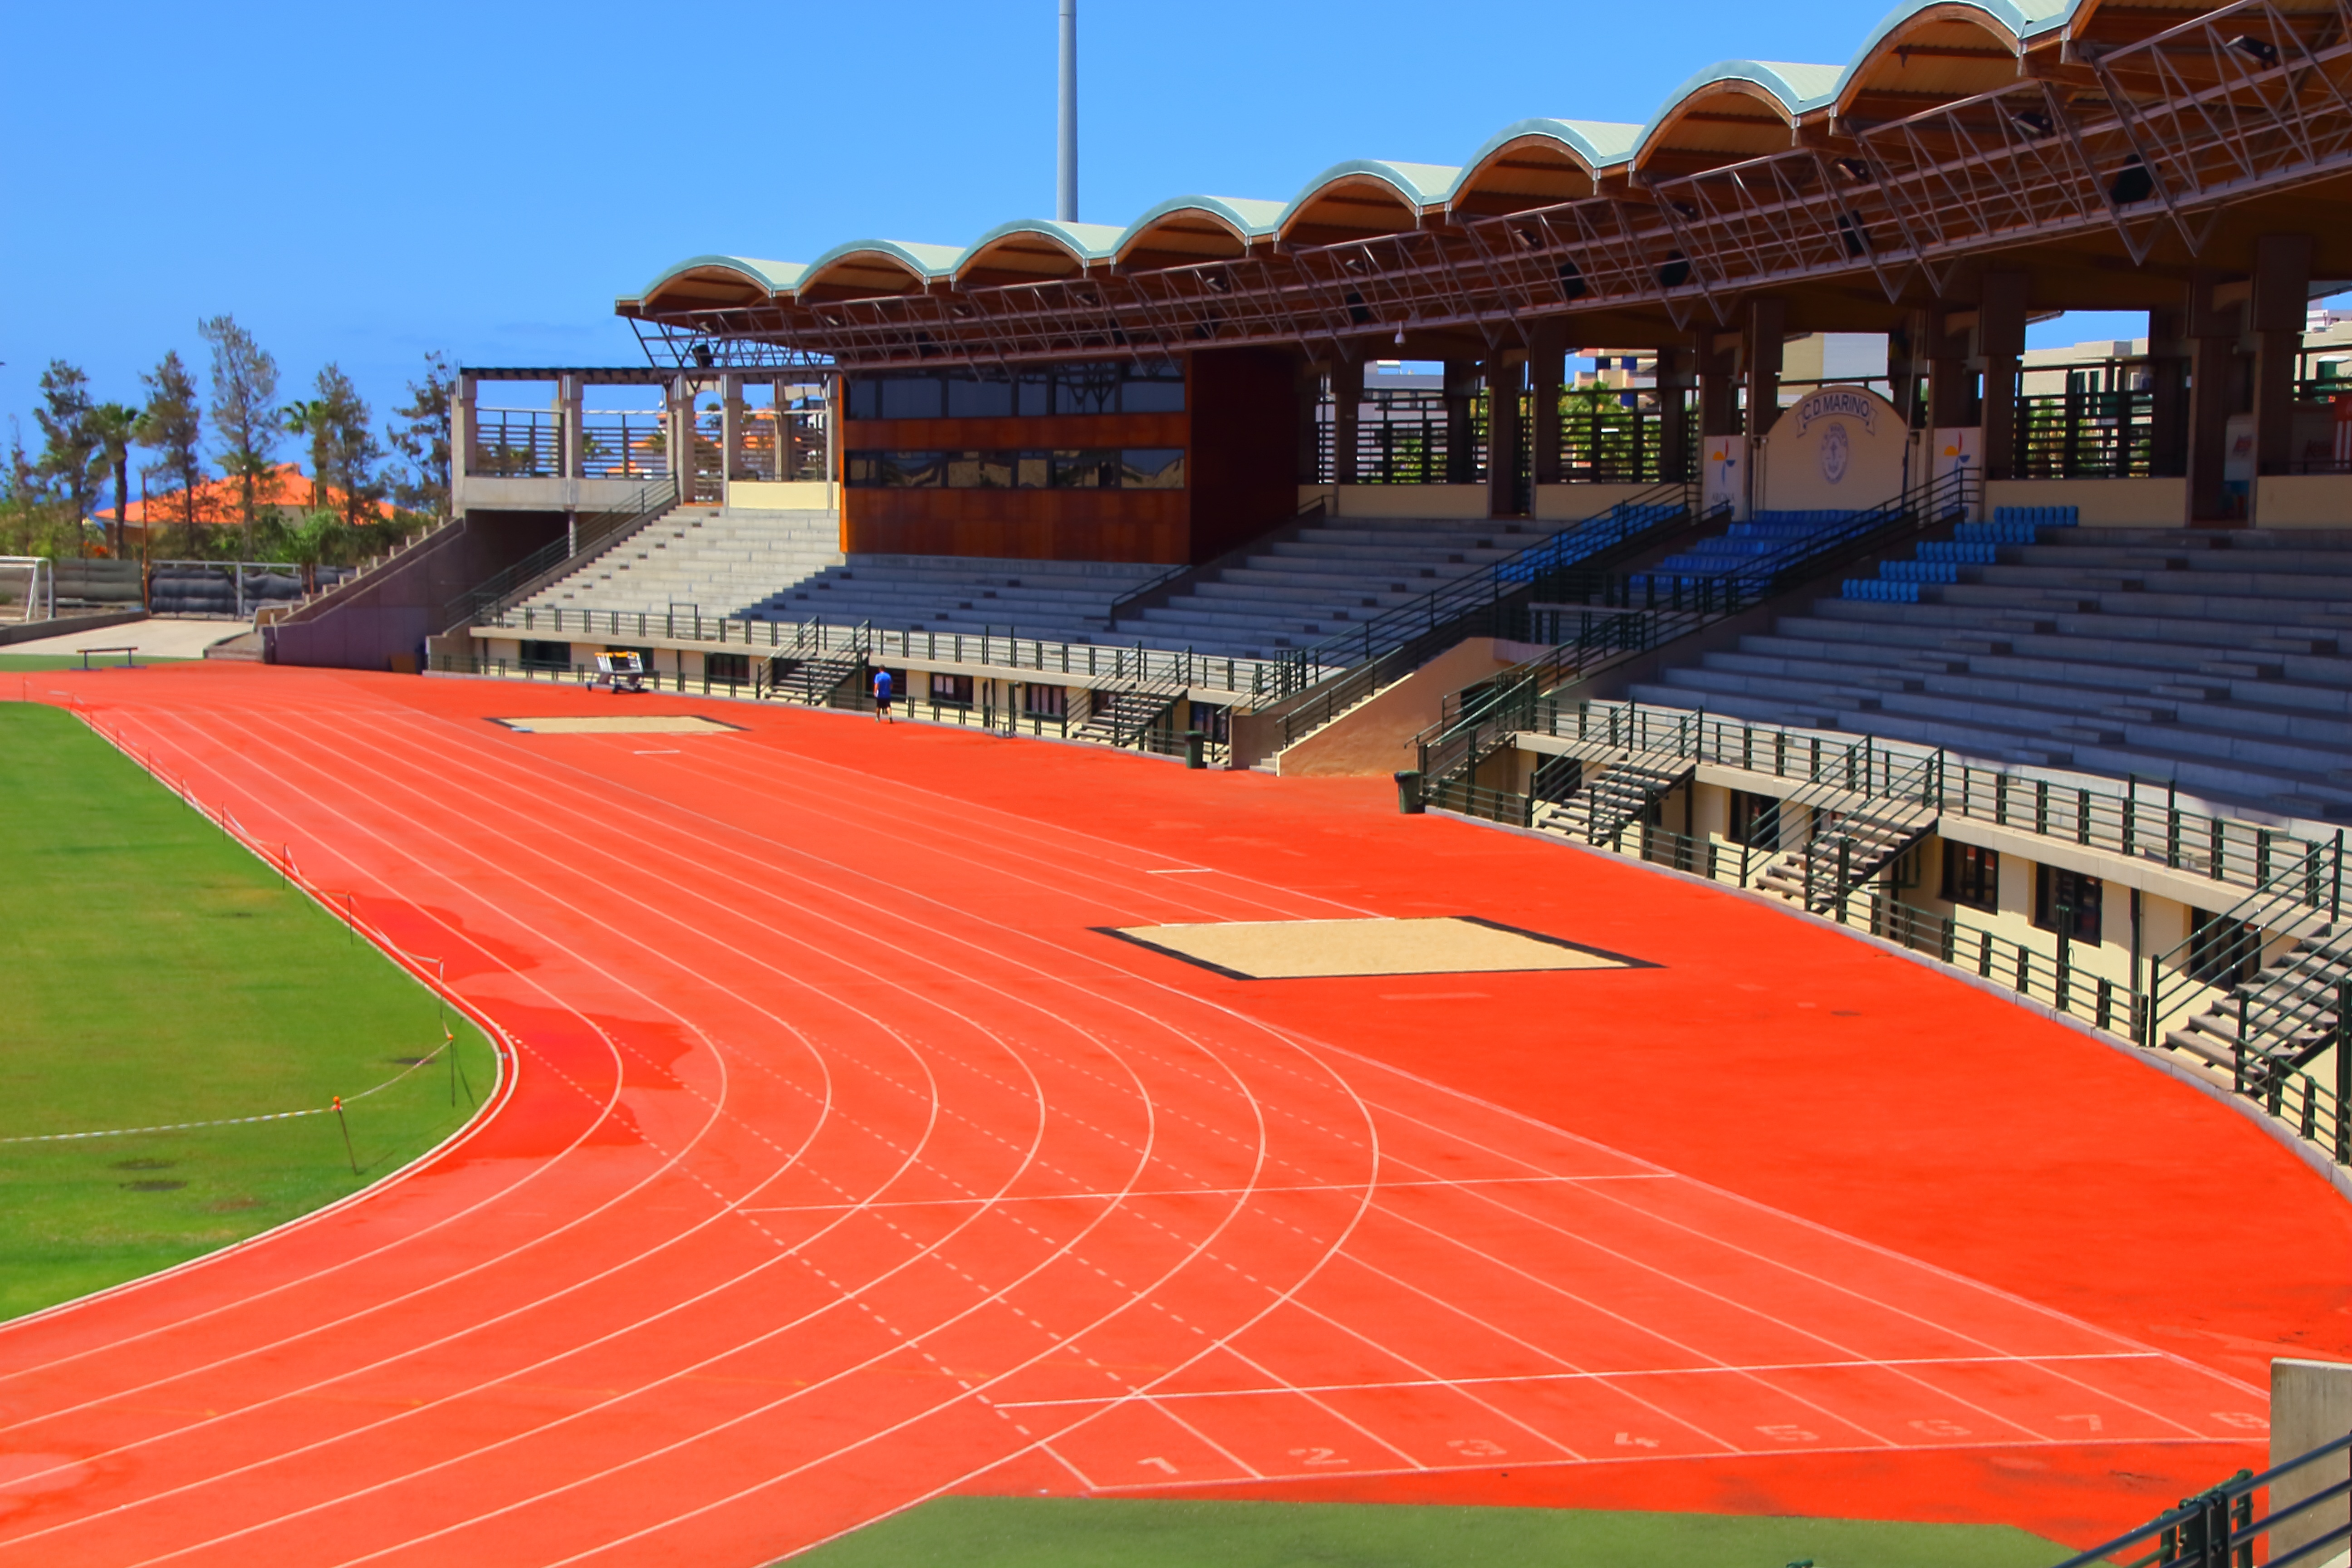
structure, track, sport, leisure, stadium, baseball field, arena, race track, bullring, athletics, harrows, baseball park, geographical feature, sport venue, soccer specific stadium, 100 meters